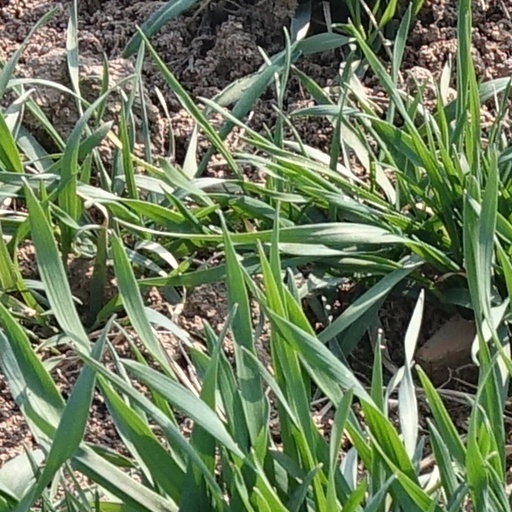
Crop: wheat